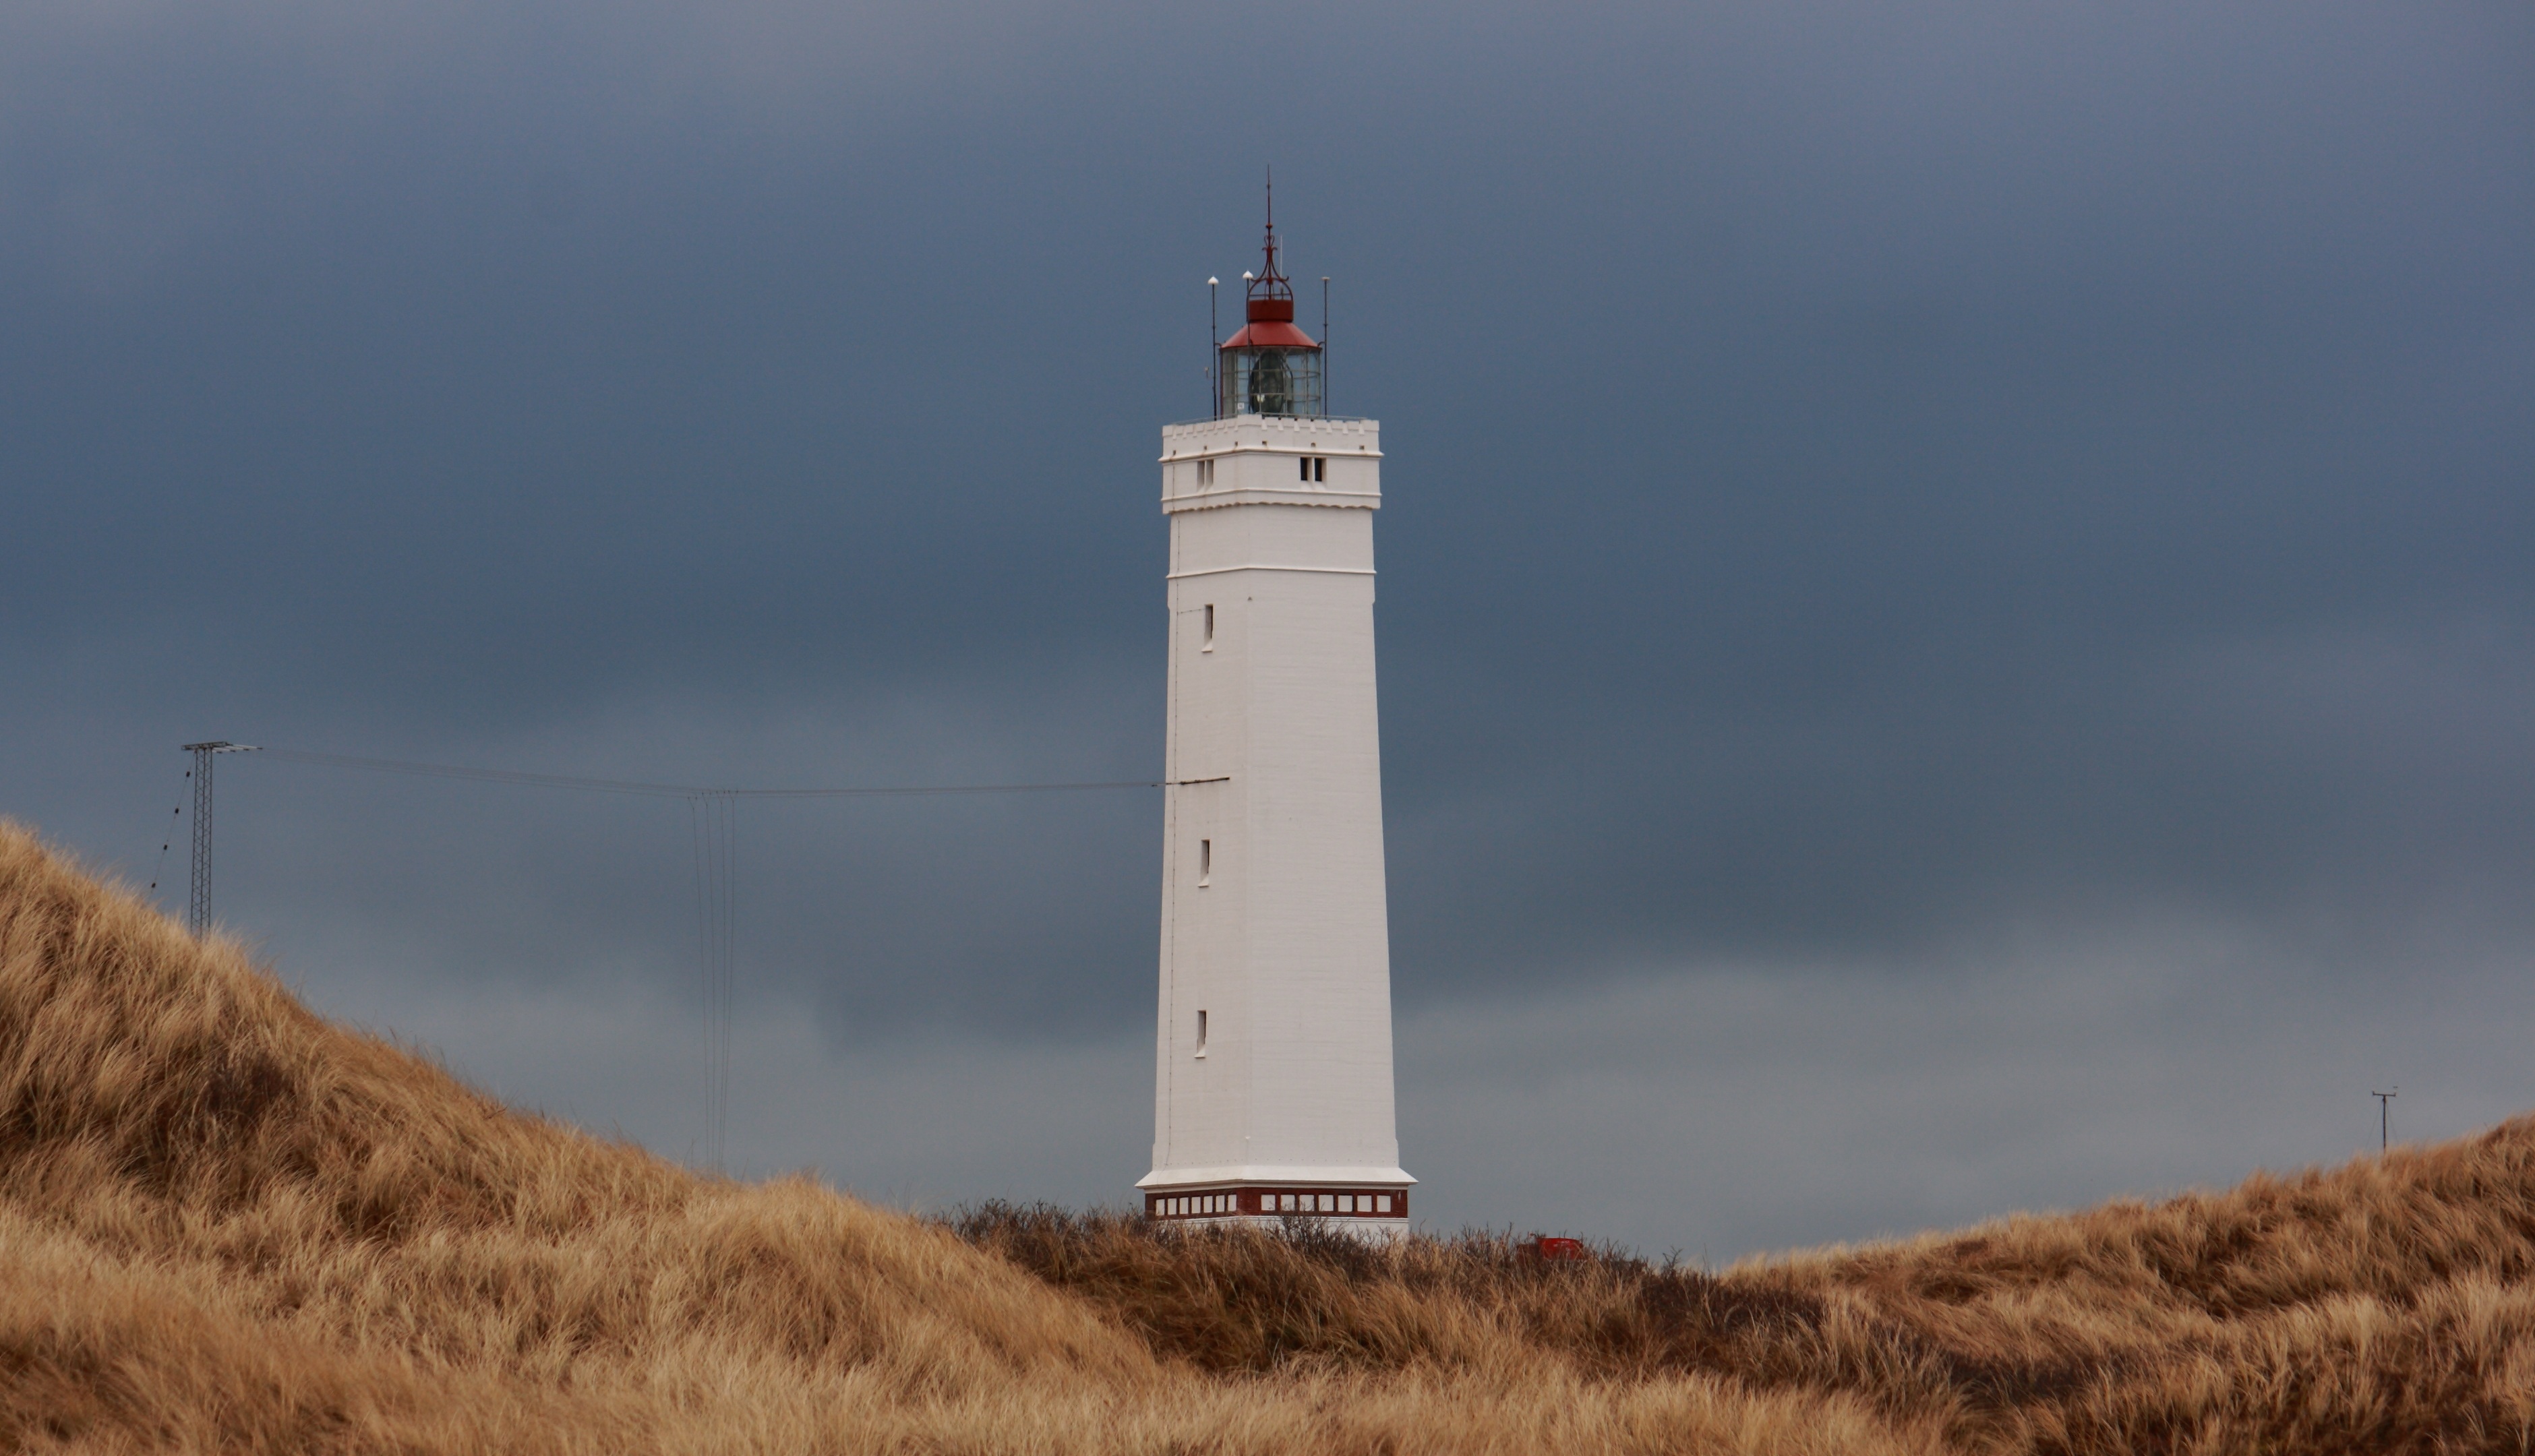
sea, coast, lighthouse, tower, natural, denmark, blue water